John Crocker Bulteel

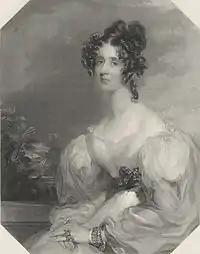
Lady Elizabeth Grey (d.1880), wife of John Crocker Bulteel (1793–1843) of Fleet, engraving by Henry Bryan Hall, after William Say, published 1841; National Portrait Gallery, London, NPG D32379

In 1826 he married Lady Elizabeth Grey (d.1880), 2nd daughter of the UK prime minister Charles Grey, 2nd Earl Grey (1764–1845), by whom he had the following children: